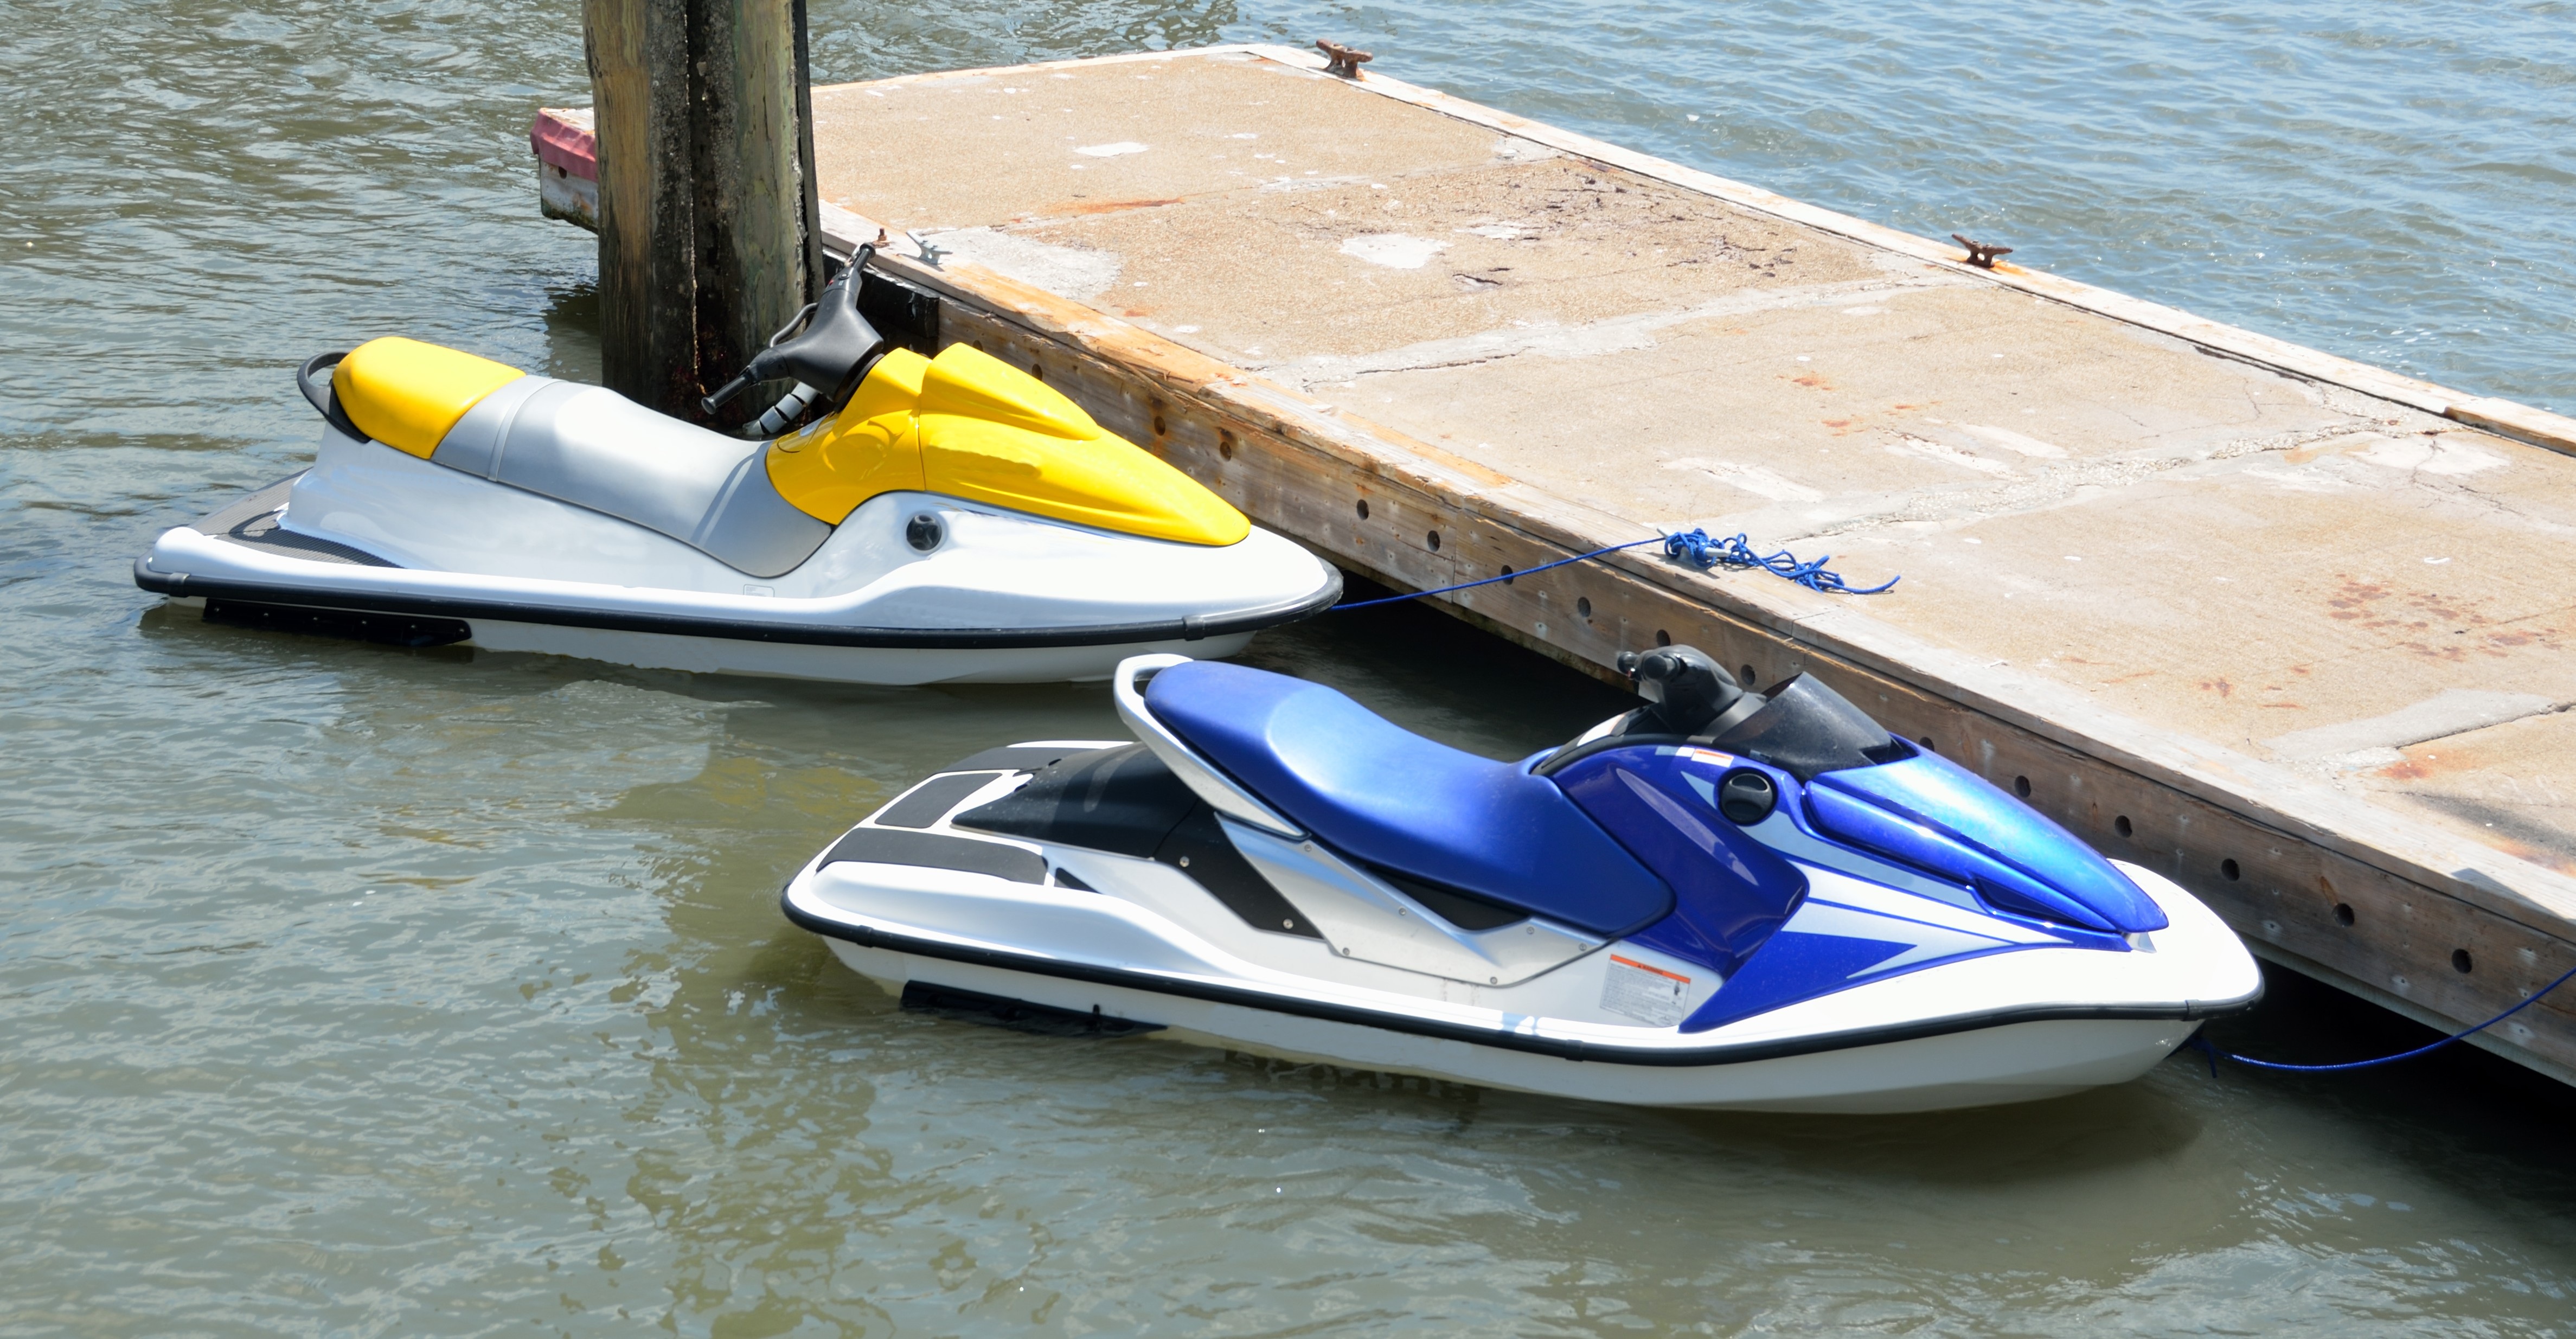
sea, coast, water, ocean, dock, boat, shore, coastal, pier, vacation, coastline, recreation, vehicle, motorboat, rental, fun, sports, boating, watercraft, motorsport, ecosystem, nobody, water sport, dinghy, recreational, jet ski, leisure activity, outdoor recreation, skiff, watercraft rowing, powerboating, personal water craft